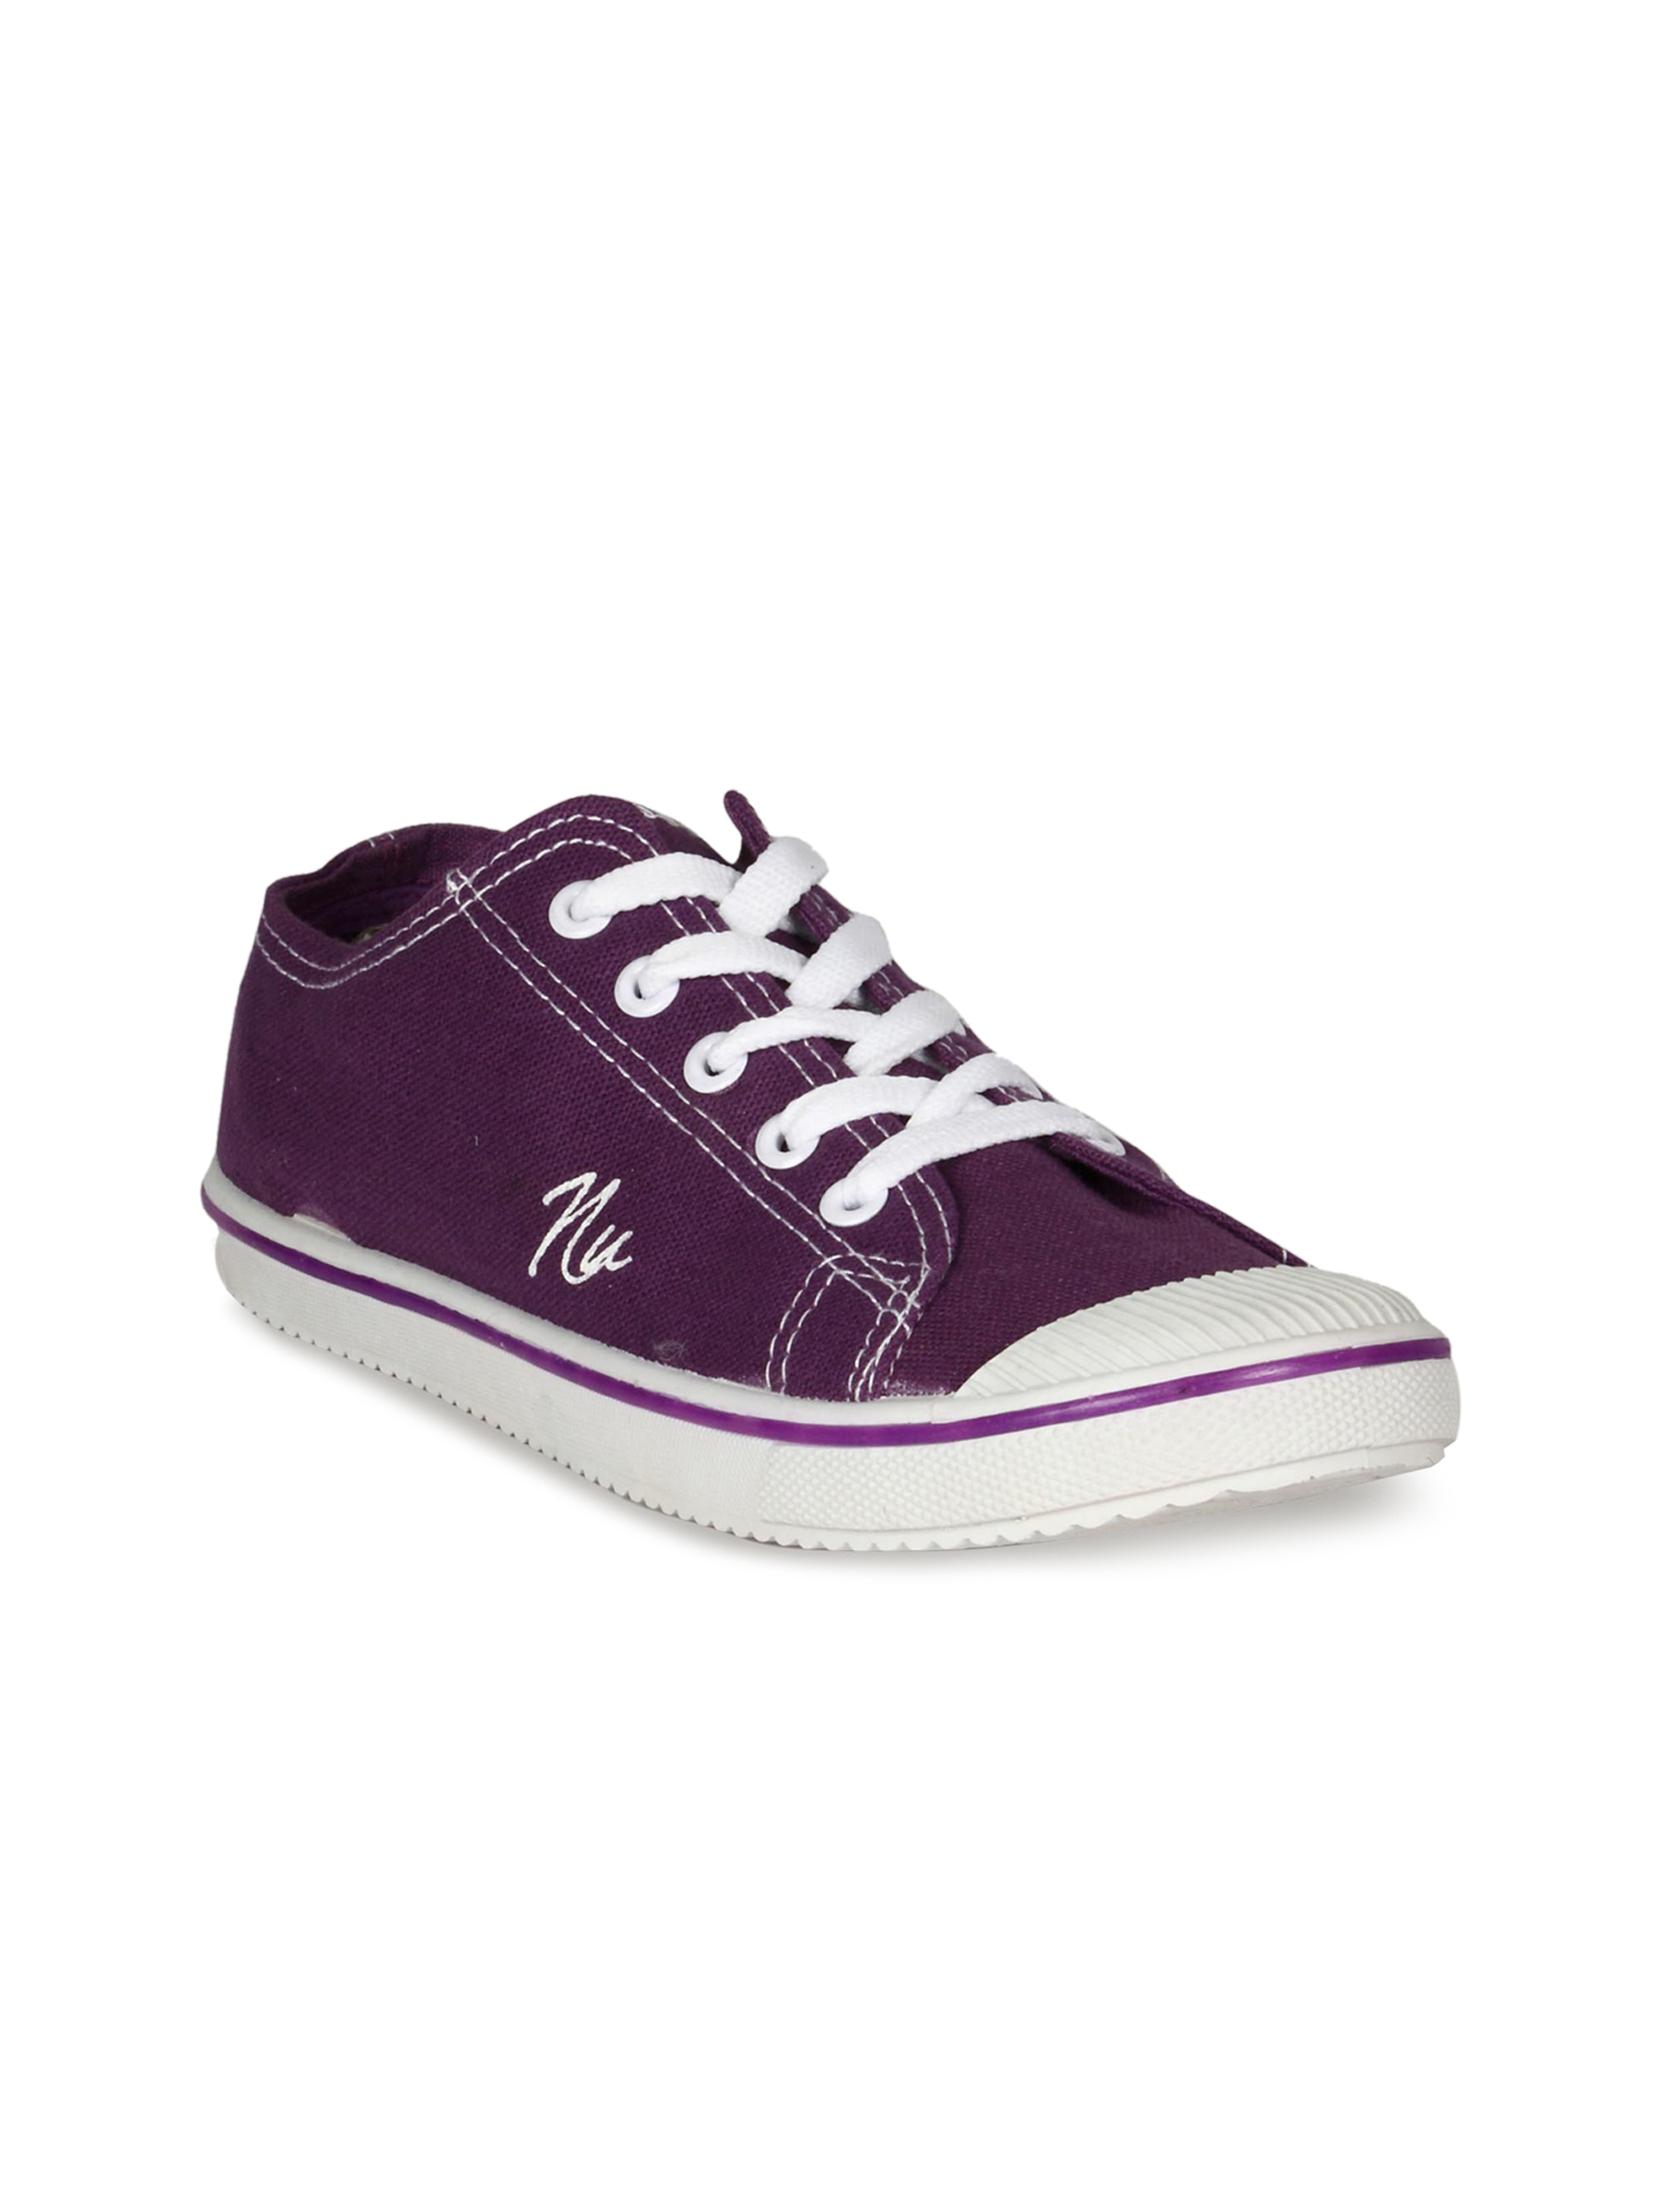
Numero Uno Women Pupmo Purple Shoe
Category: Footwear / Shoes / Casual Shoes
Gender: Women
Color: Purple
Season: Summer 2011
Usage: Casual